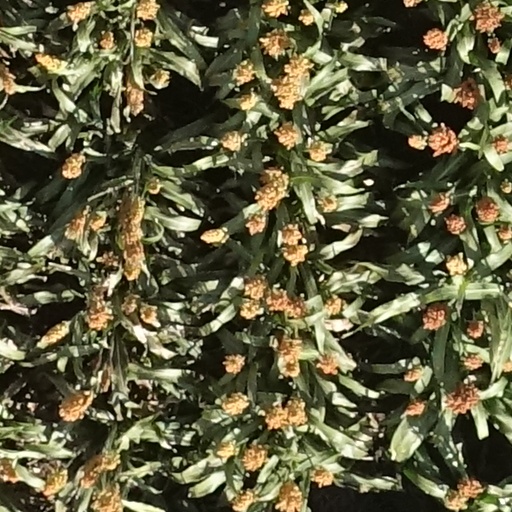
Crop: sorghum